The Best Horror of the Year: Volume One

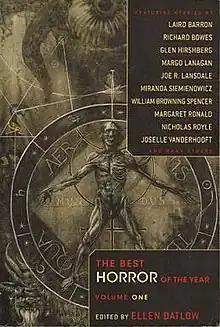
First cover

The Best Horror of the Year: Volume One is a horror fiction anthology edited by Ellen Datlow that was published on January 1, 2009. It is the first in "The Best Horror of the Year" series.